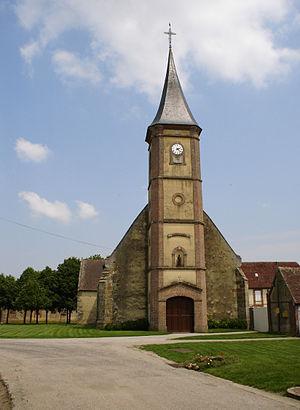
Gournay-le-Guérin est une commune française située dans le département de l'Eure en région Normandie.